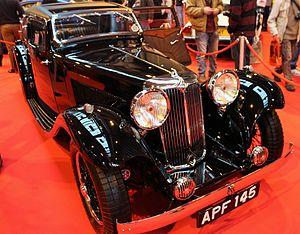
SS Cars est un constructeur automobile anglais fondé en 1922 et disparu en 1945. L'entreprise est initialement gérée et en grande partie détenue par William Lyons et son partenaire et cofondateur William Walmsley. Elle produit des berlines de sport de 1934 à la déclaration de guerre en 1940 ainsi que quelques voitures de sport décapotables à deux places à partir de mars 1935, Walmsley ayant vendu l'intégralité de ses parts en janvier 1935. Le 23 mars 1945, la dénomination commerciale « SS Cars Ltd. » est modifiée pour devenir « Jaguar Cars Limited ».